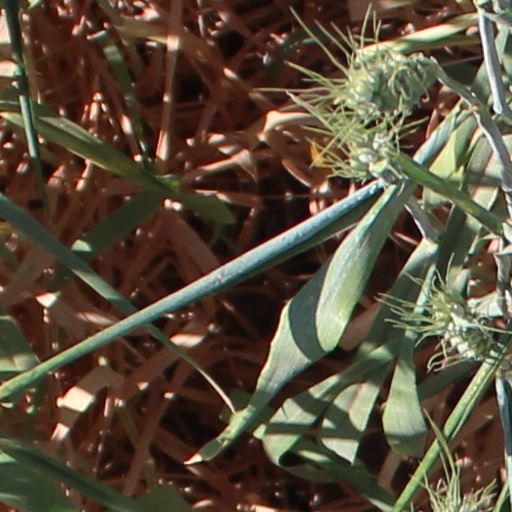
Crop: wheat